George Edgecumbe

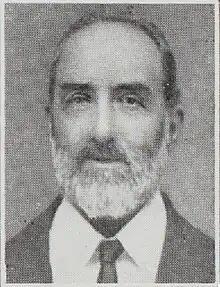

George Edgecumbe (4 January 1845 – 11 March 1930) was a New Zealand newspaper proprietor and businessman. He was born in Chippenham, Wiltshire, England on 4 January 1845.